Faktor A

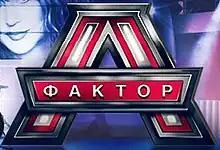
Logo

Faktor A (Russian: Фактор А) is the second Russian version of "The X Factor" television talent show franchise. Having broadcast on Rossiya 1 from 2011 to 2013, the show is named "Faktor A" (rather than "Faktor X"), with the letter "A" chosen in honor of Alla Pugacheva, head of the jury. "Faktor A" debuted in 2011 as a new season 1.